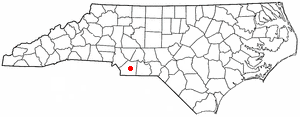
Wingate est une ville américaine située dans le comté d'Union dans l'État de Caroline du Nord. En 2010, sa population était de 3 491 habitants.